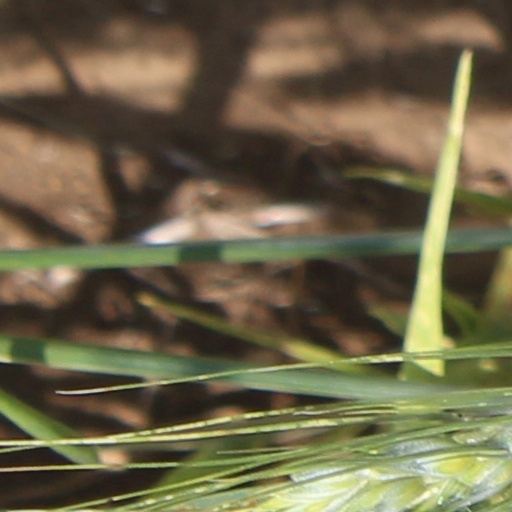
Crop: wheat